Madura State Polytechnic

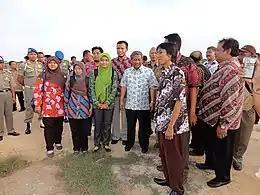
The Visitation of Minister of Education and Culture

The Polytechnic of Madura in establishment, the process was initially initiated by "Yayasan Bina Sampang Mandiri" (BSM), which was chaired by Ir. Mohammad Syaifurrahman Noer, he is more familiarly known by the nickname Cipung, son of H. Mohammad Noer, former Governor of East Java. It was greeted enthusiastically by the Regent of Sampang at that time. Furthermore, BSM Foundation in cooperation with the government of Sampang Regency realized the idea, and agreed to name the Polytechnic of Madura the so-called "Poltera". The Ministry of Education and Culture ("Mendikbud") Indonesia, Prof. Dr. Ir. H. Muhammad Nuh, DEA. (In the tenure of 22 October 2009 – 20 October 2014) has given a tremendous appreciation of the request for the establishment of the Madurese Polytechnic. During his visit to the location of the Madura Polytechnic campus on 12 May 2012, he said that the Madurese Polytechnic will directly become the State Polytechnic, said "Mendikbud" Indonesia at that time period which is the alma mater of the Sepuluh Nopember Institute of Technology also known as "Institut Teknologi Sepuluh Nopember" (ITS) in Surabaya, became the basic evidence of the seriousness of "Kemendikbud" of Indonesia in developing State Polytechnic in Madura. The establishment of "Poltera" aims to meet the needs of qualified human resources (Smart, Excellence, Dignity) for the industrial sector in which the graduates are prepared to become actors in development.